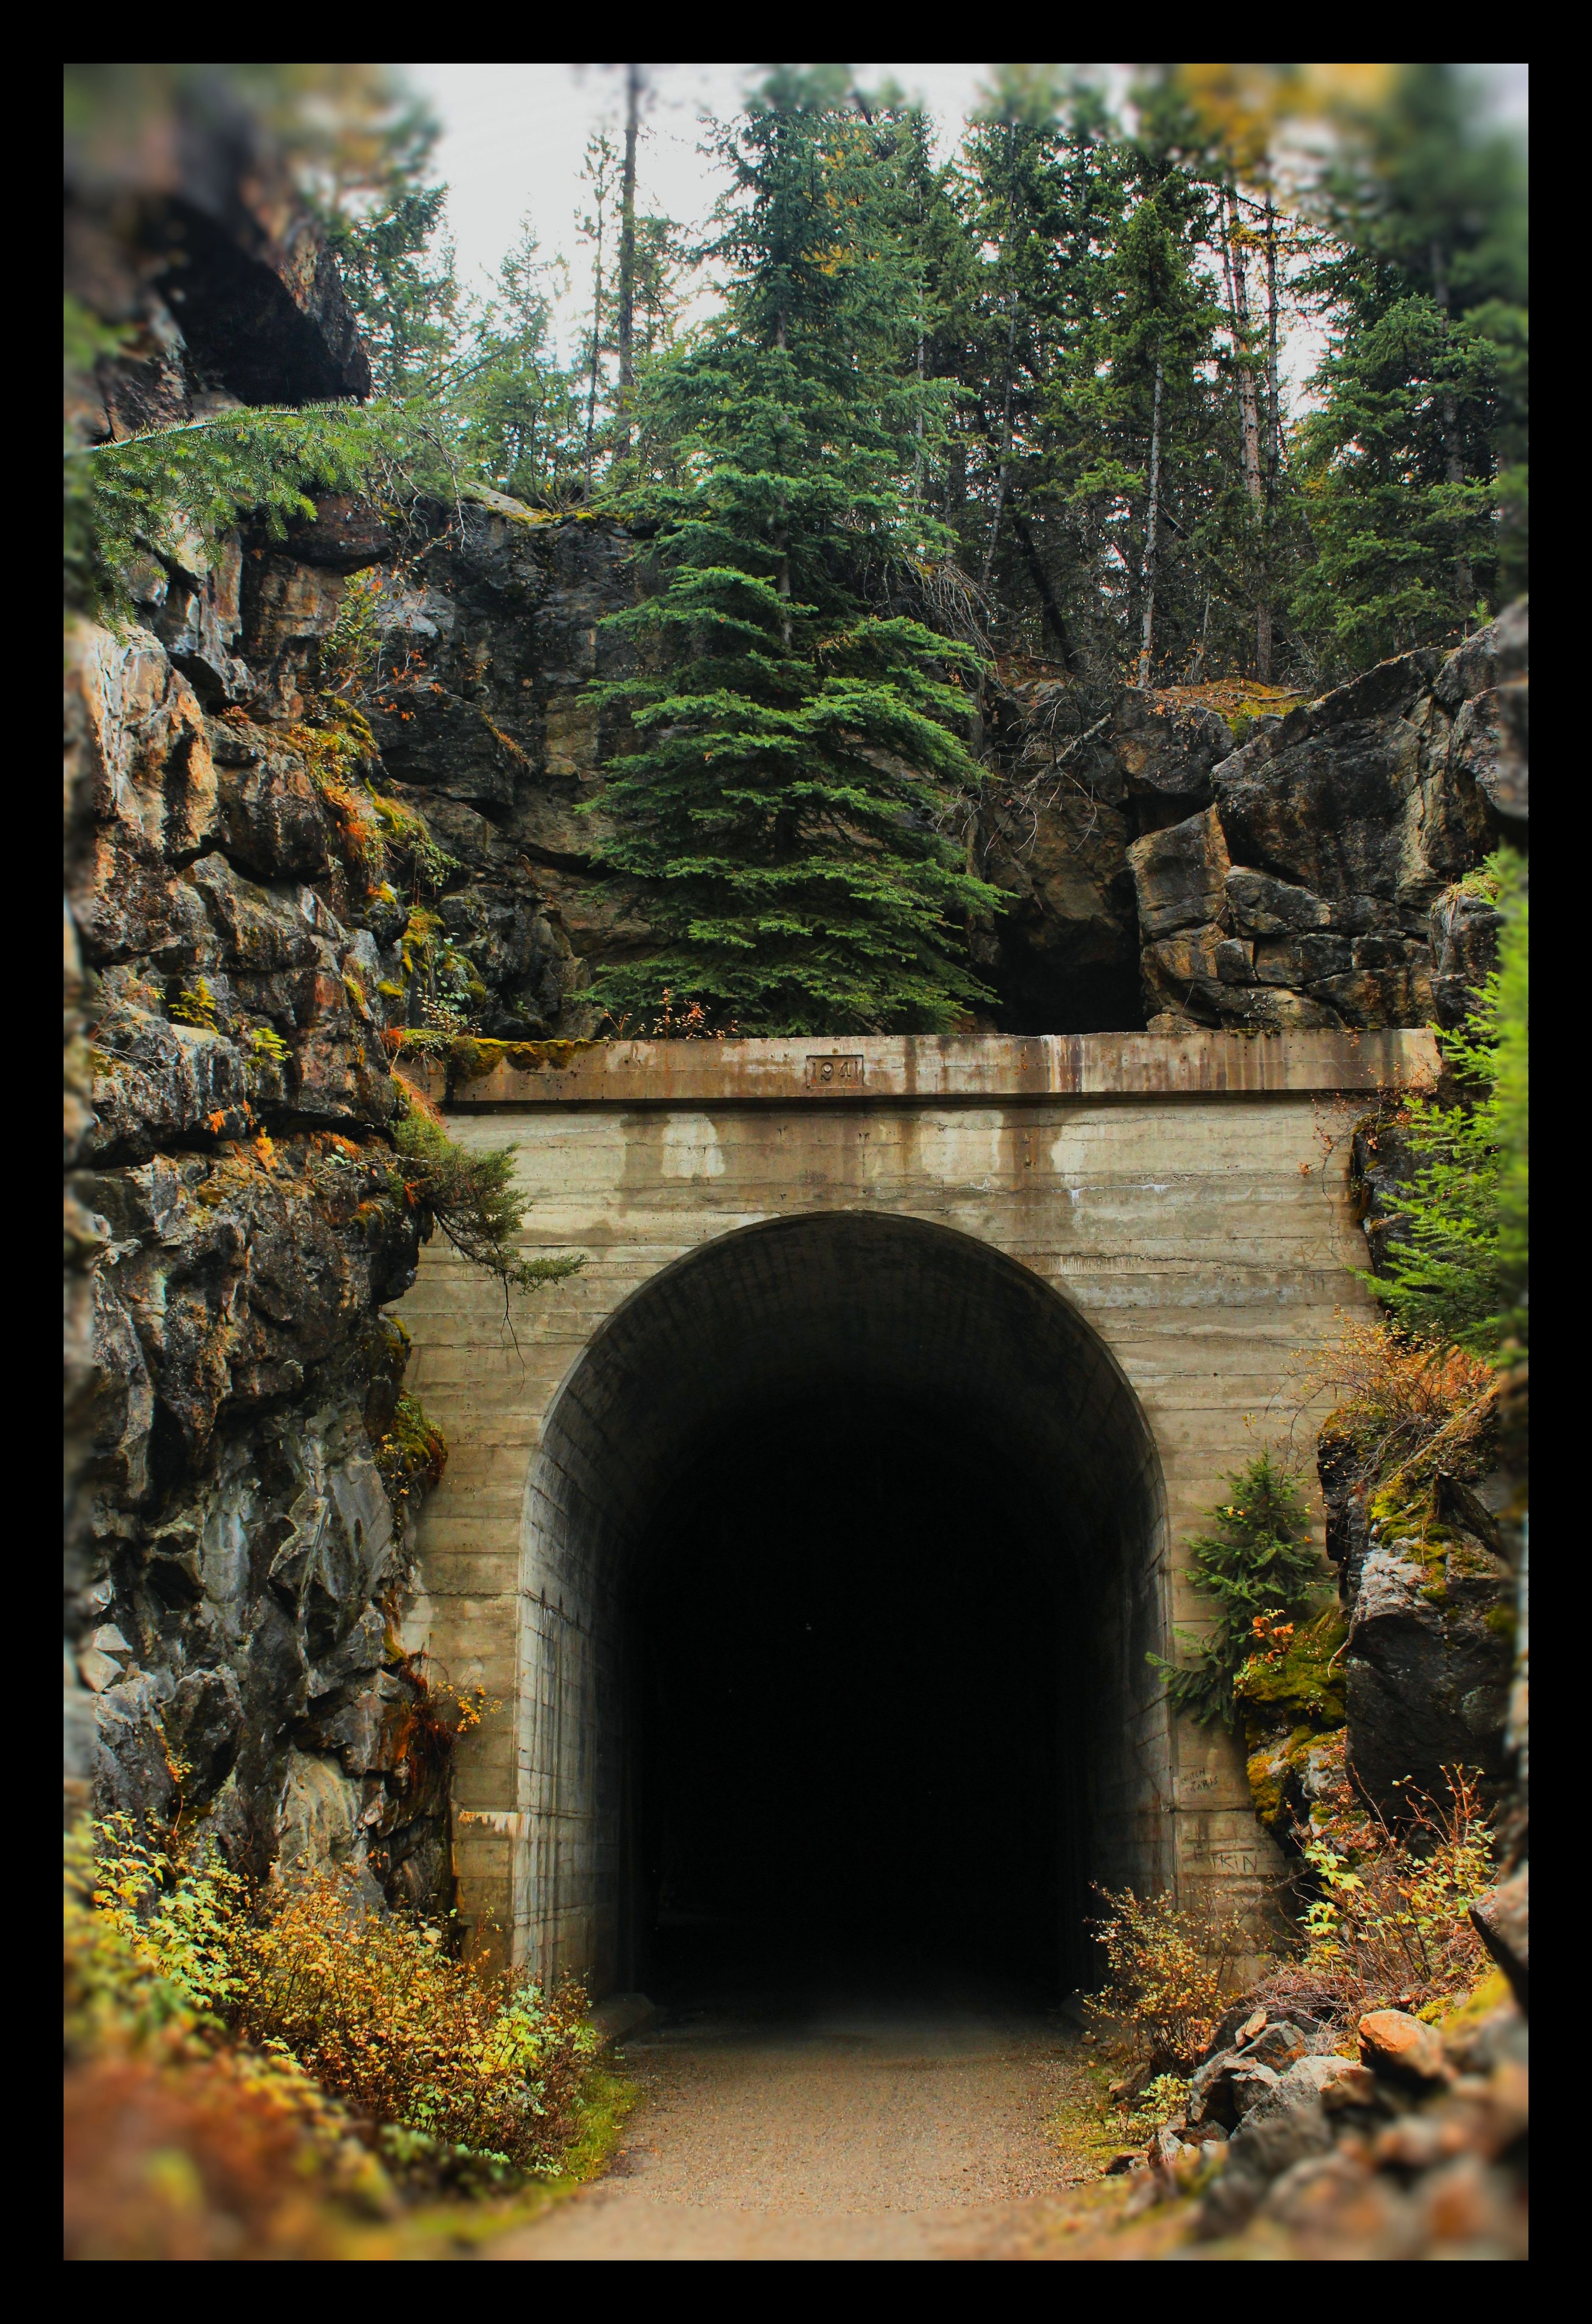
rock, wilderness, tunnel, arch, autumn, park, garden, canada, historical, britishcolumbia, bc, okanagan, kvr, myracanyon, kettlevalleyrilway, water feature